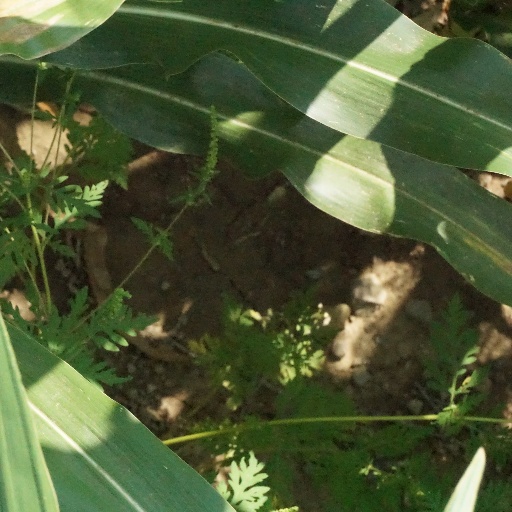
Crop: maize; corn